Gilles Guérin

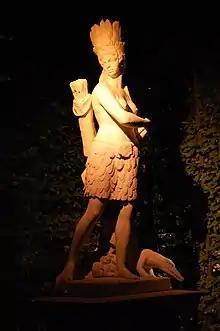
"America"

Gilles Guérin (1611–1678) was a French sculptor, who created tomb sculptures and decorative sculptures for interiors, which were executed in a Baroque idiom. He was born and died in Paris. He was a pupil of the sculptor Nicolas Le Brun, the father of the painter Charles Le Brun.